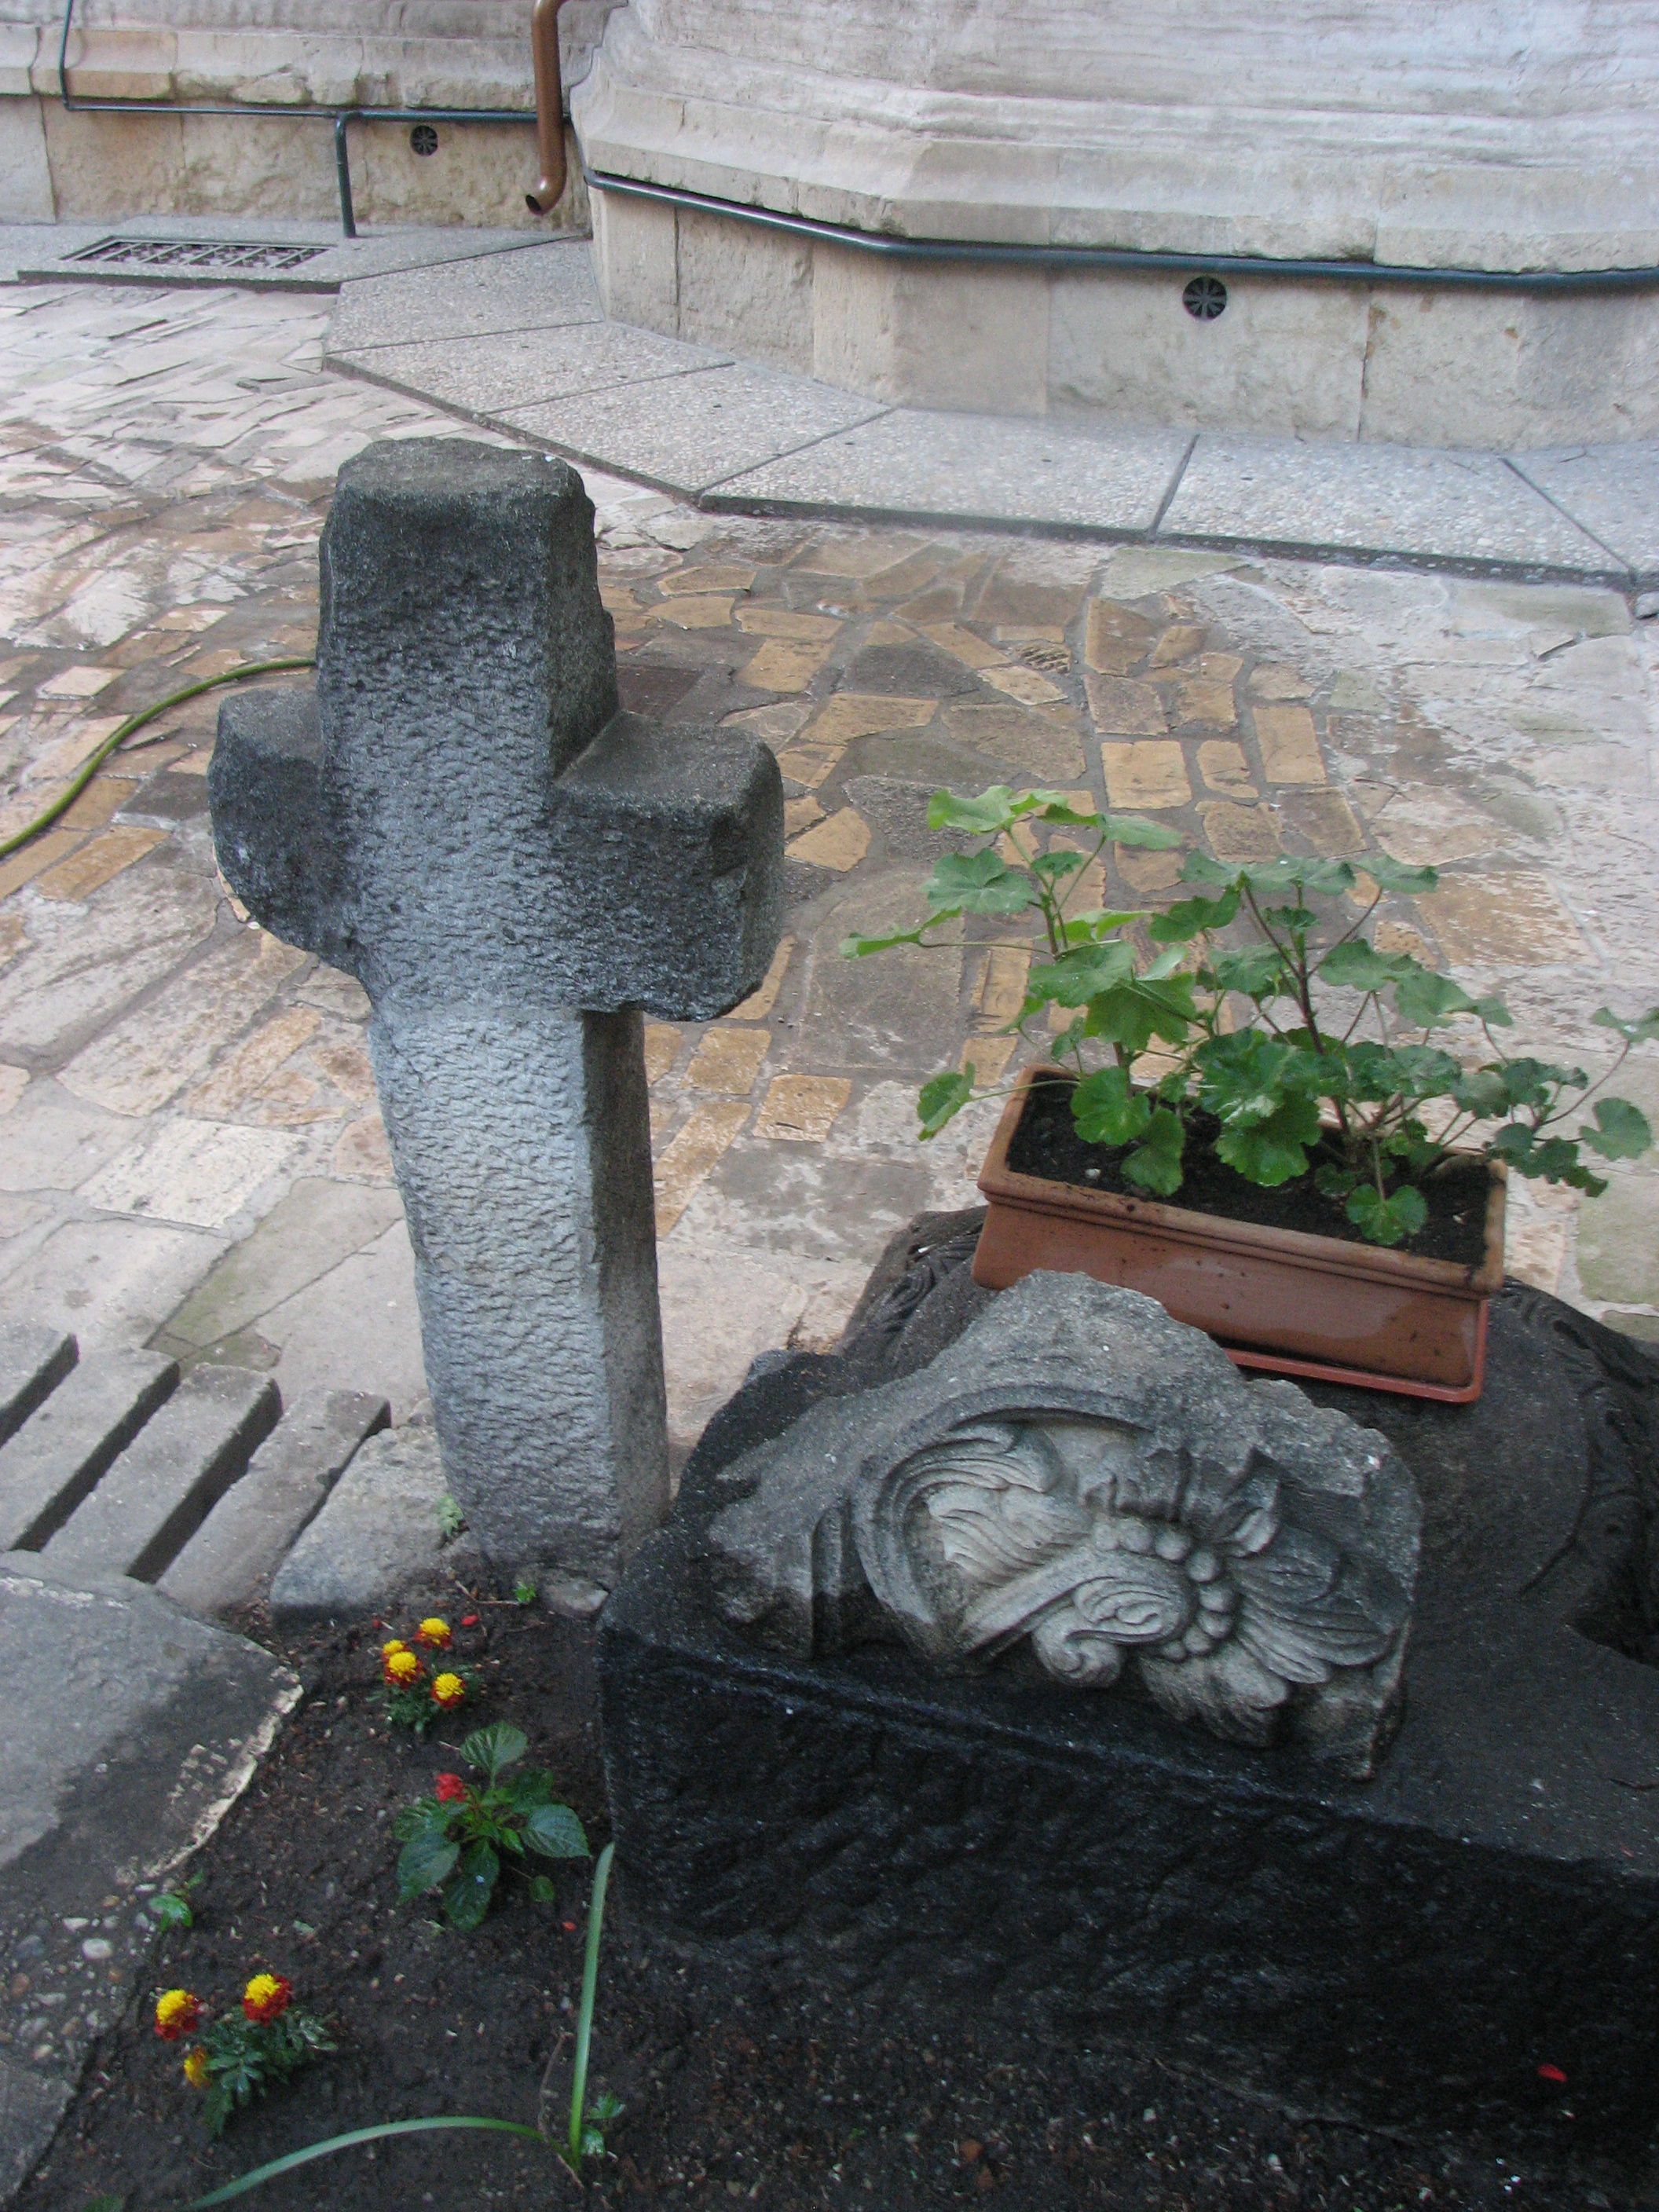
architecture, photography, building, photo, europe, religion, church, cemetery, christian, photos, grave, religious, memorial, free, cool image, de, churches, headstone, fotografie, christianity, romana, orthodox, eastern, romania, bor, biserica, arhitectura, orthodoxy, romanian, ortodoxa, ortodox, ortodoxia, ortodoxie, cretinism, cretin, ecclesiastical, bisericeasc, cladire, edificiu, stavropoleos, 1234